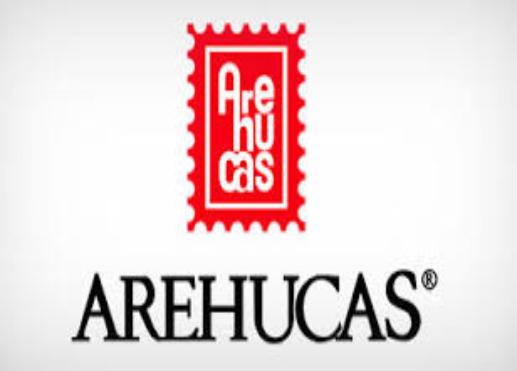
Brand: Arehucas
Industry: Food